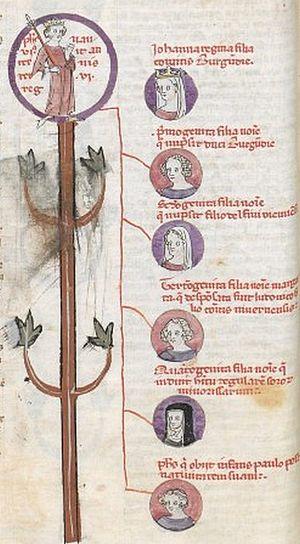
Arbre généalogique
Jeanne de France, dite aussi Jeanne de Bourgogne, est une princesse française, fille aînée du roi de France Philippe V le Long. Devenue duchesse de Bourgogne par son mariage avec le duc Eudes IV, elle hérite des comtés de Bourgogne et d'Artois en 1330 à la mort de sa mère et homonyme la reine Jeanne II de Bourgogne.